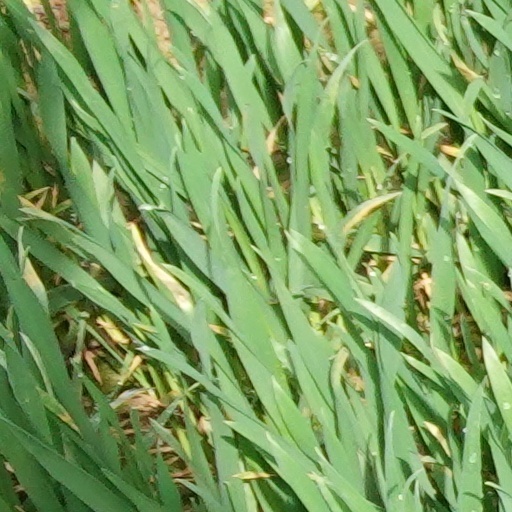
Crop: wheat